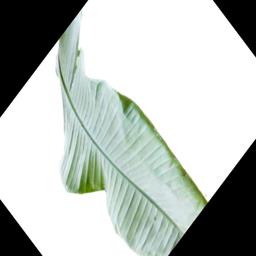
Label: BHIMKOL